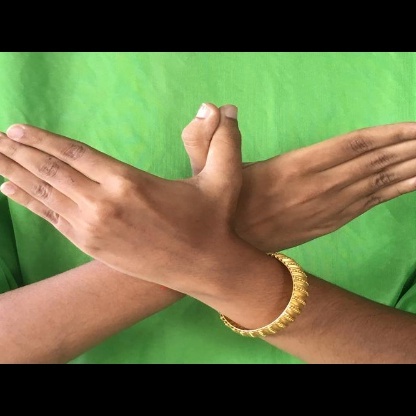
Mudra: Garuda